Henry Morgan's Panama expedition

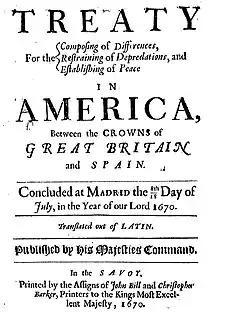
Treaty of Madrid document signed in 1670

On January 28 Morgan's force prepared for battle – they faced approximately 1,200 Spanish infantry and 400 cavalry. Although they outnumbered Morgan's force, most were inexperienced – only 600 had various firearms, while the rest were mainly armed with edged weapons, such as machetes, pikes and spears. Guzman drew up his infantry in a line, six men deep with two companies of the cavalry on either flank. Behind him were two herds of oxen, cattle and other livestock ready to be released by a number of drovers. Guzman hoped to allow the buccaneers to pass through his lines, setting the herds against the attackers to presumably disrupt and disorganize them just before the Spanish foot made contact with the privateers.